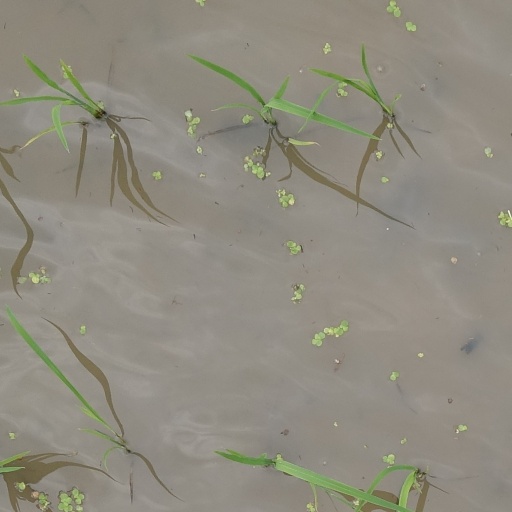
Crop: rice